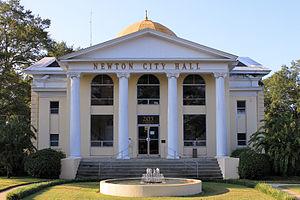
Newton est une ville américaine située dans le comté du même nom, dans l'État du Mississippi.